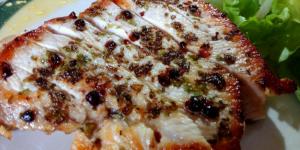
pechuga de pavo adobada